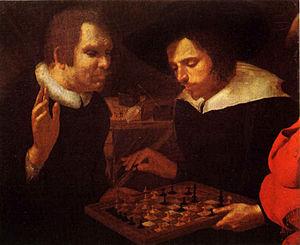
Carel van Mander ou Karel van Mander I, peintre et écrivain flamand. Artiste maniériste de second ordre, Van Mander est surtout passé à la postérité pour avoir écrit Het Schilder-Boeck, un précieux recueil de biographies de peintres des anciens Pays-Bas et du Saint-Empire romain germanique.
Dans les quarante ans qui ont suivi sa fondation en 1856, la National Portrait Gallery s'est vu offrir contre rémunération plus de 60 portraits censés représenter William Shakespeare, mais en définitive, il n'y en a que deux qui sont reconnus pour être un portrait de lui, et tous deux sont posthumes. L'un est la gravure qui figure sur la couverture du Premier Folio, et l'autre est la sculpture qui orne son mémorial à Stratford-upon-Avon, qui est antérieur à 1623.